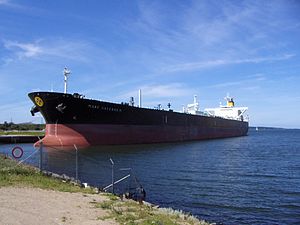
Tankskib
Tankskib i Kalundborg Havn
Et tankskib er et specialskib indrettet til transport af flydende ladninger. Tankskibe indrettet til transport af råolie er blandt de største skibe i verden.